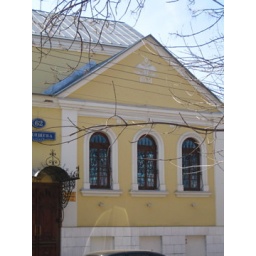
cute house in Tver